Sky position (RA, Dec in degrees): 148.969, -0.1791
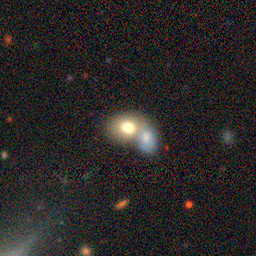
Galaxy morphology: Merging Galaxies